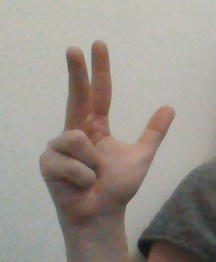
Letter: al